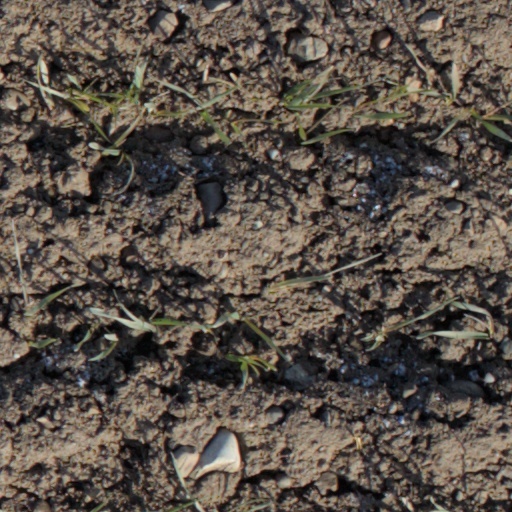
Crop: wheat